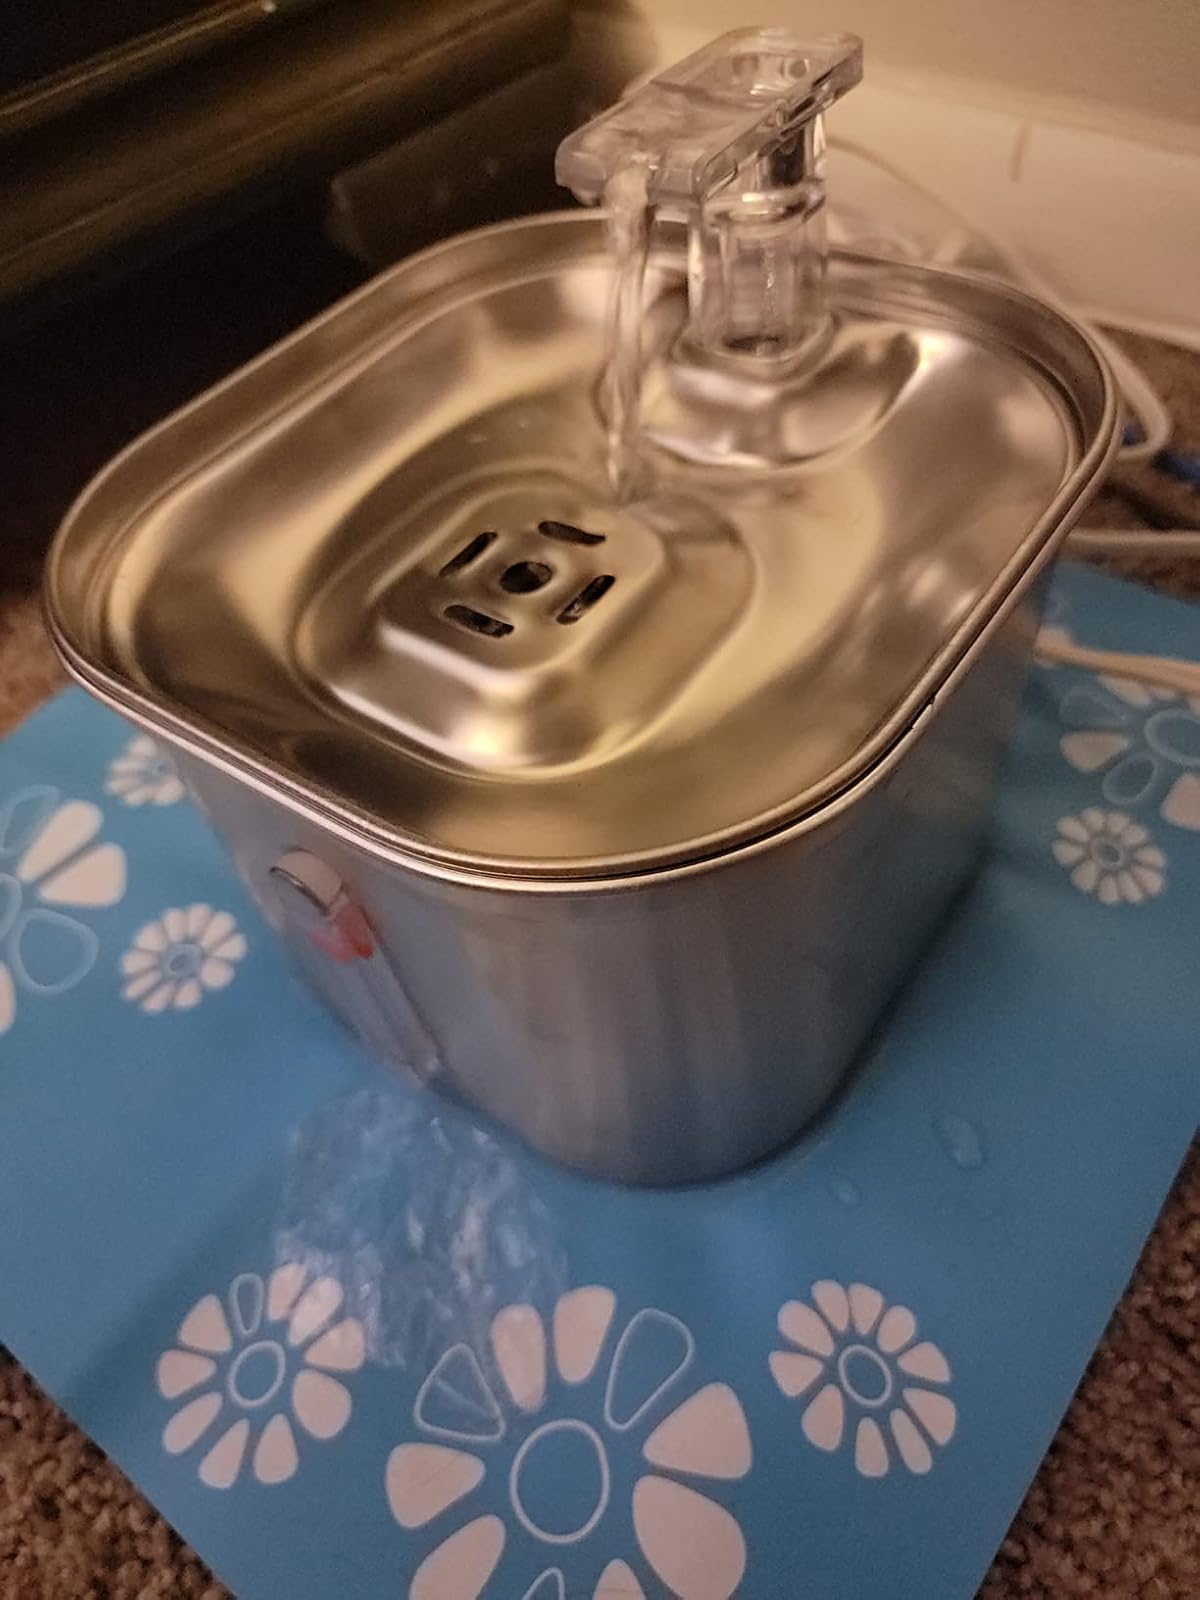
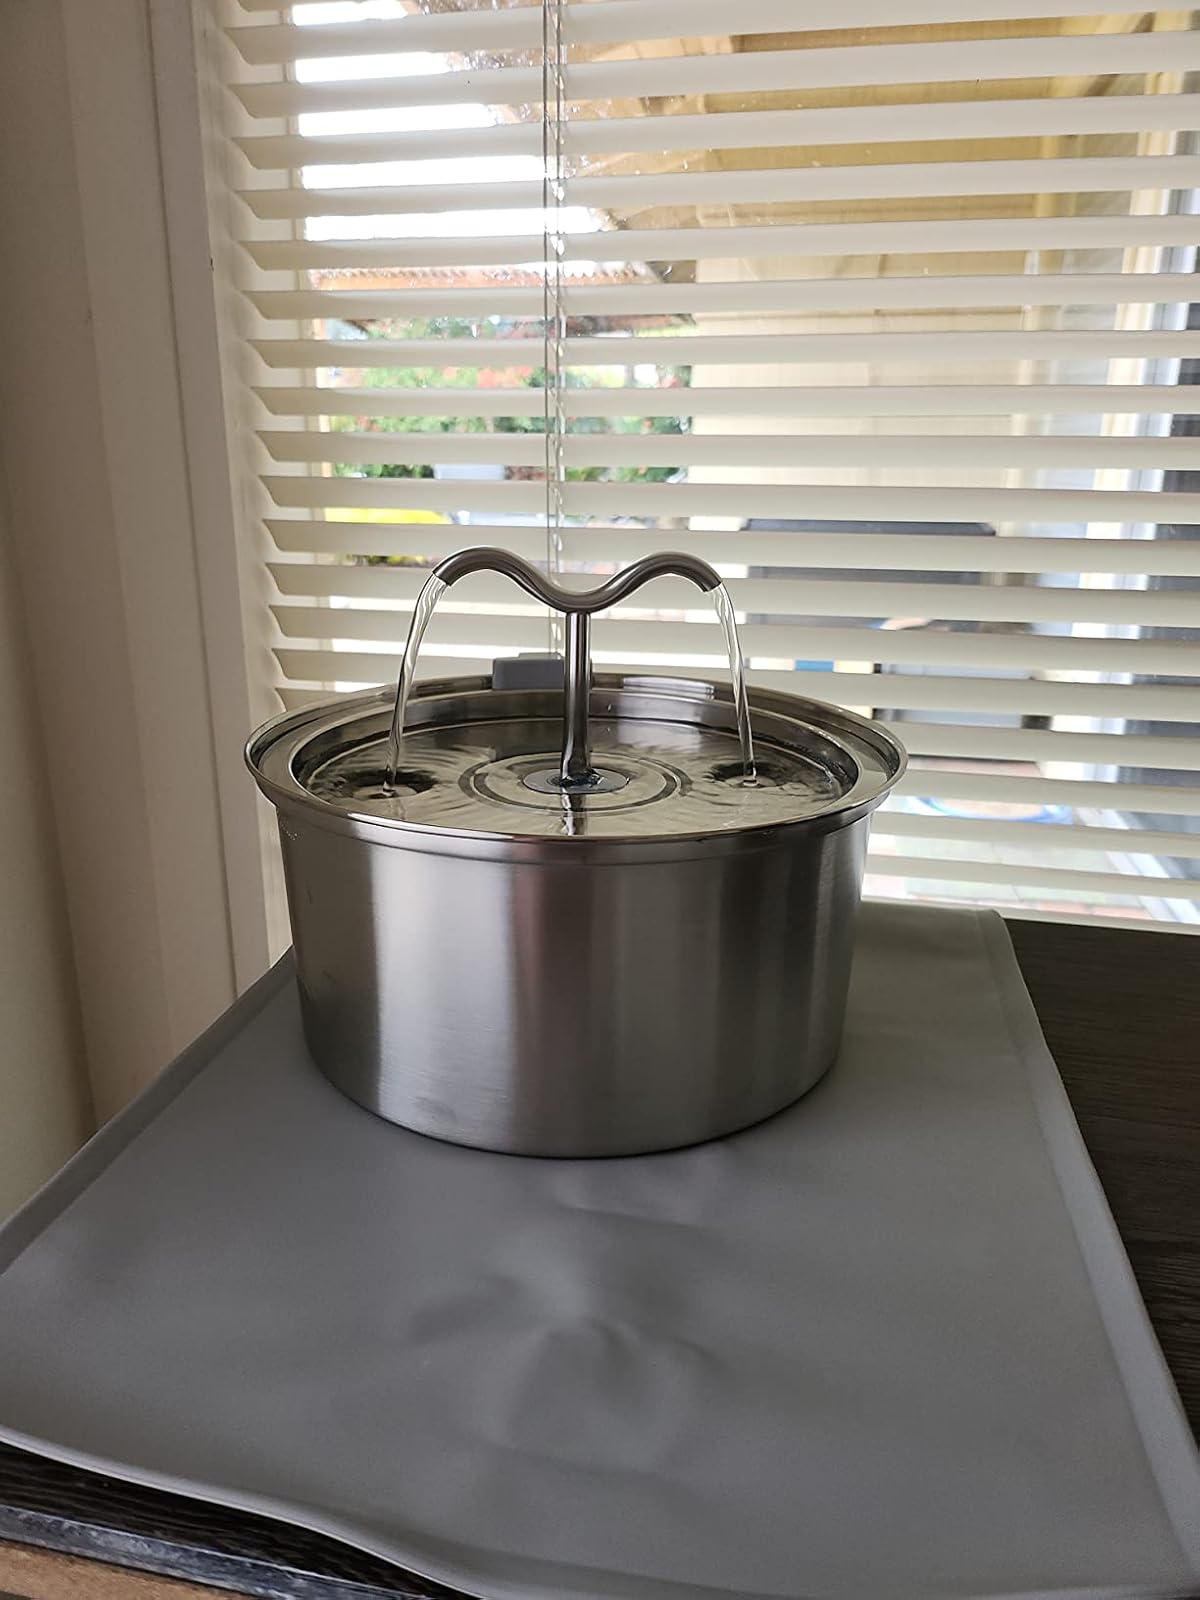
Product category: items_bowl
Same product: no